Herbert Hoover Presidential Library and Museum

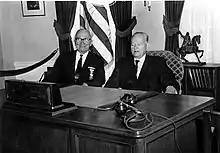
Presidents Harry Truman and Herbert Hoover at the dedication of the Herbert Hoover Presidential Library and Museum on August 10, 1962

The original Library and Museum building was expanded several times, with major additions being completed in 1964, 1971, 1974 and 1992. The architects for the 1964, 1971, and 1974 expansion projects were Wetherell, Harrison & Wagner Associates.